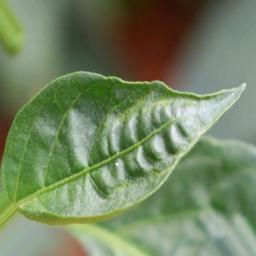
Label: mites_and_trips